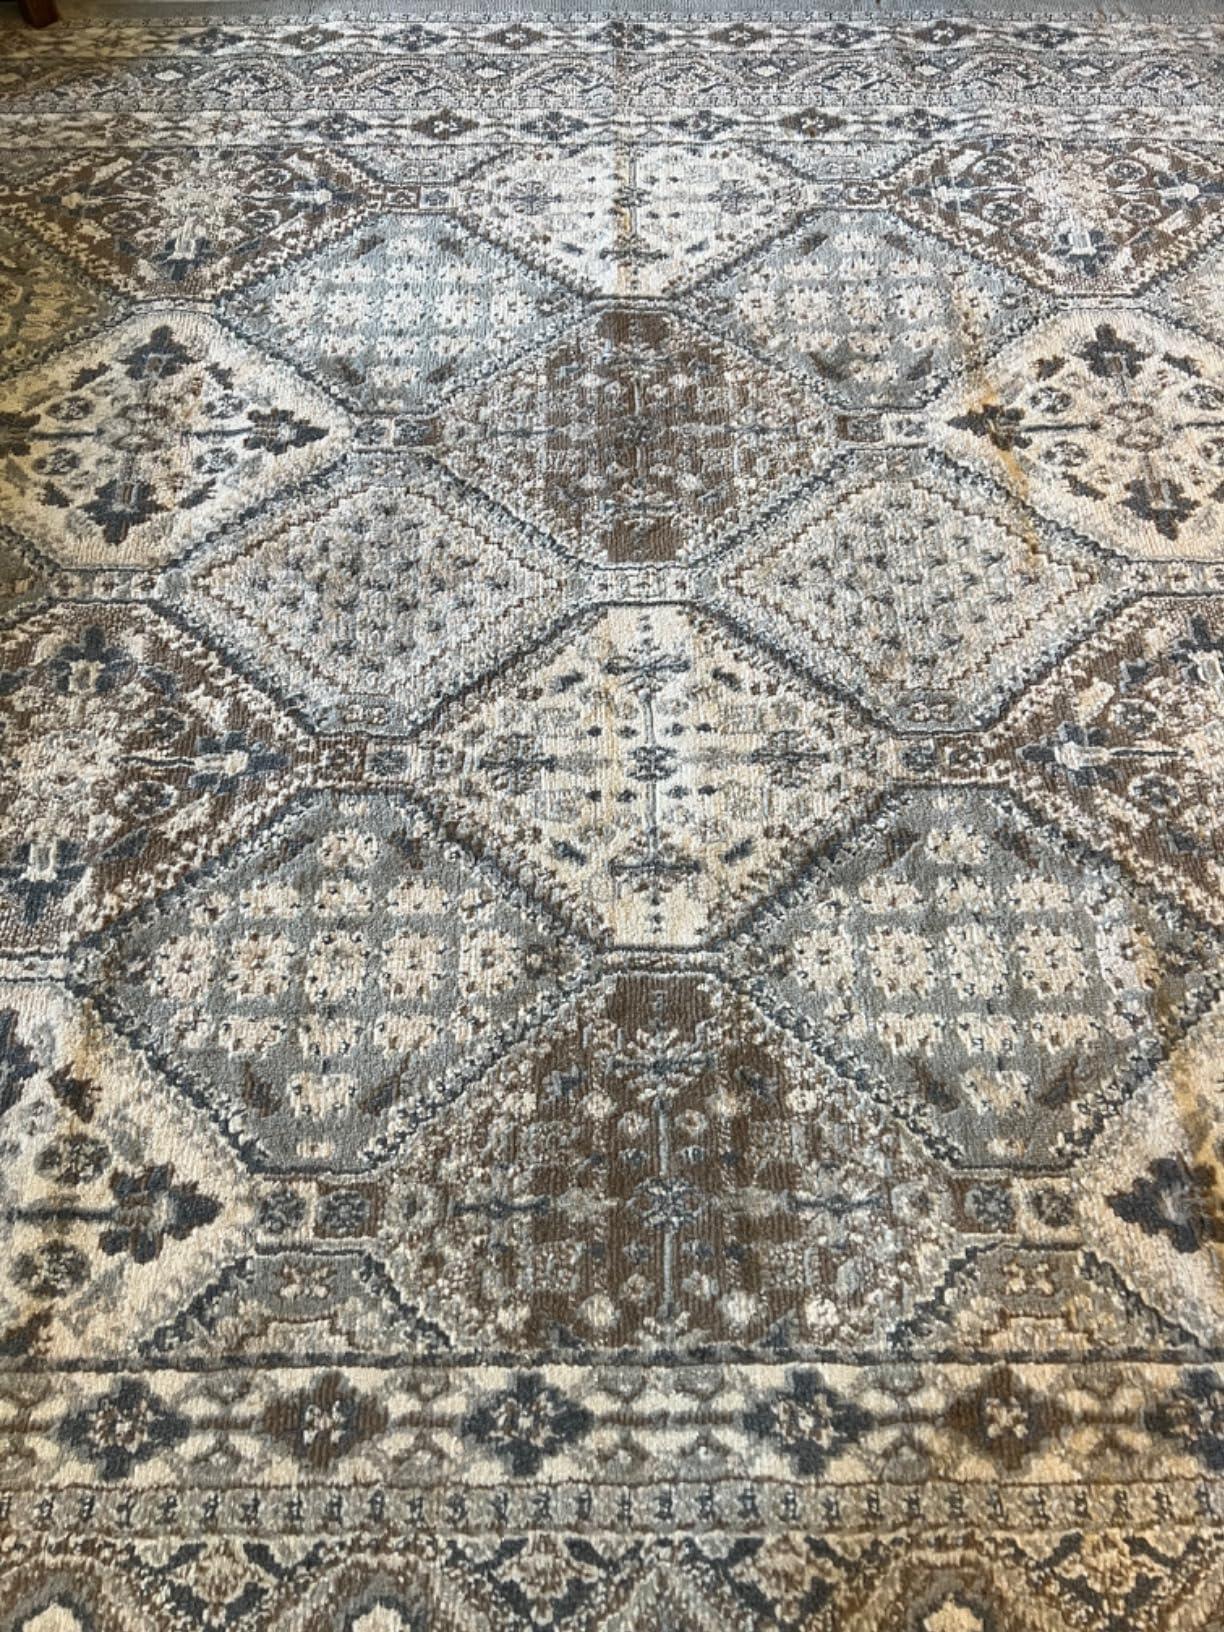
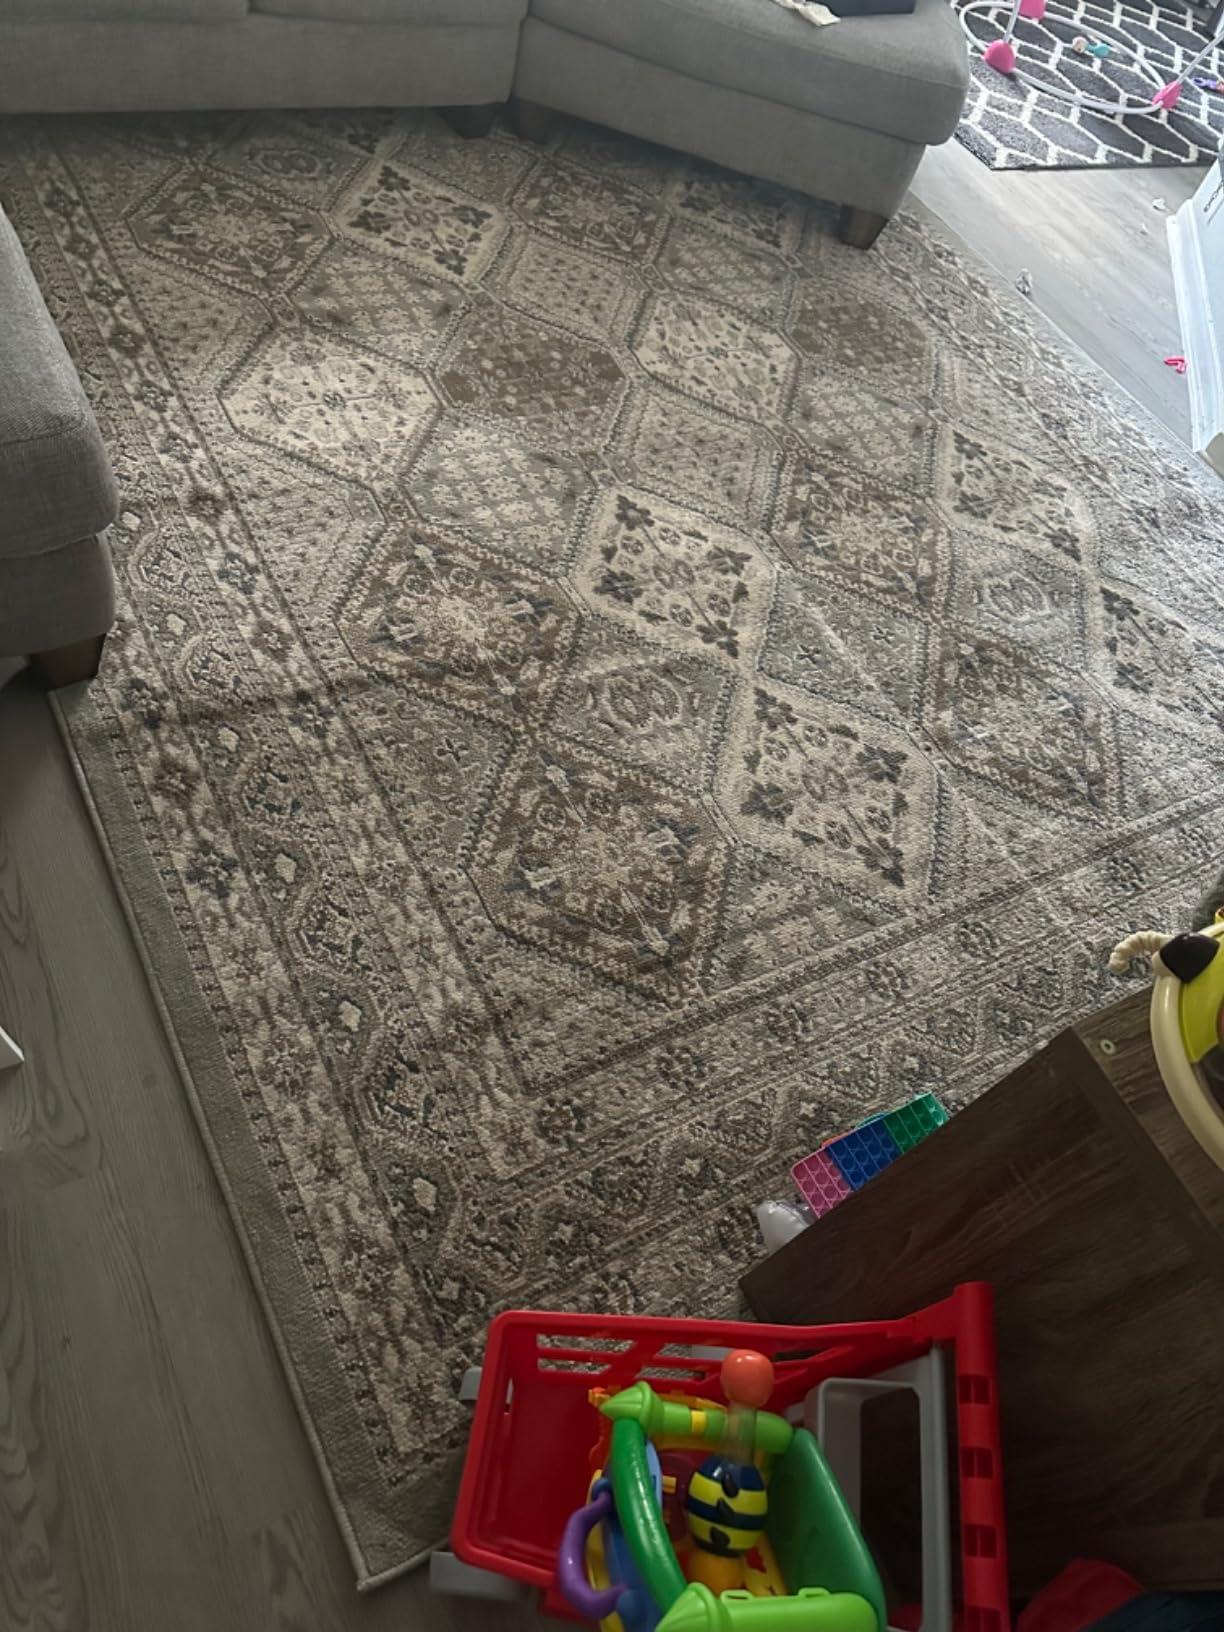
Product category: misc
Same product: yes